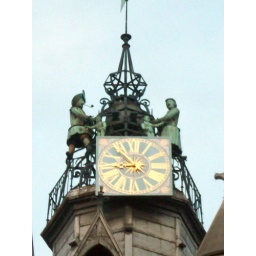
A clock tower in Dijon, France